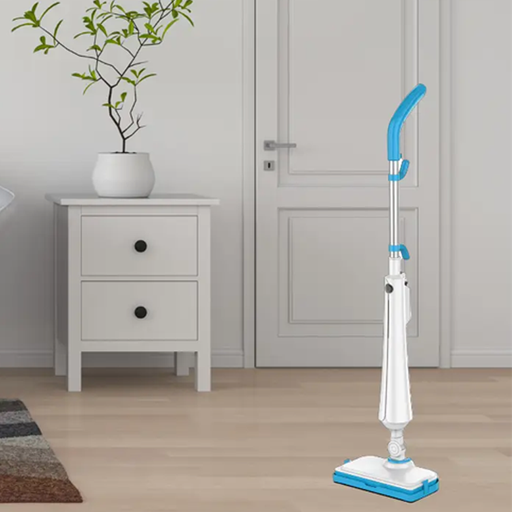
קטגוריה: שתי מתנות לבחירה
תיאור: מכשיר לניקוי רצפות בקיטור מבית BLAUPUNKT
דגם: BPEA8120T
מידע נוסף: מתנה קטנה